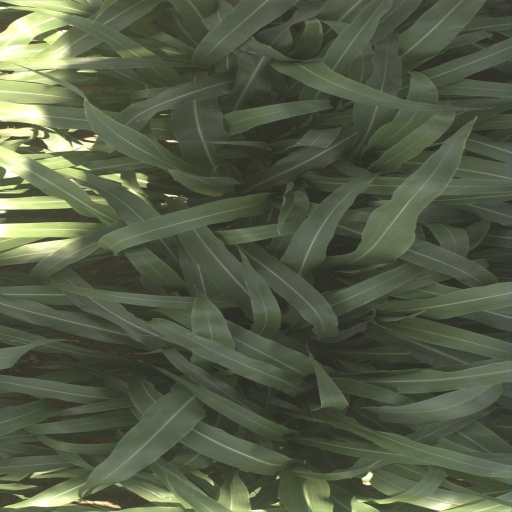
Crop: sorghum